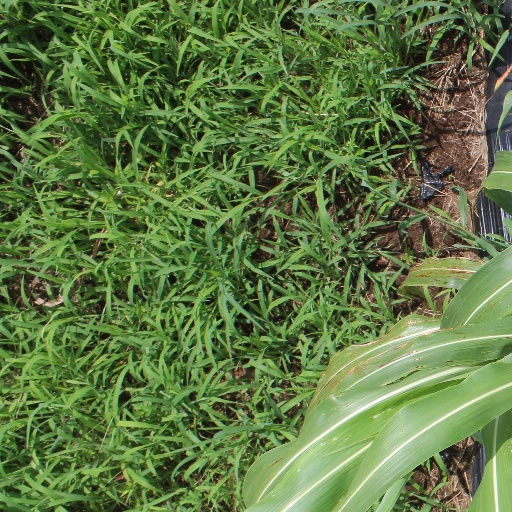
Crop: sorghum